Argentina

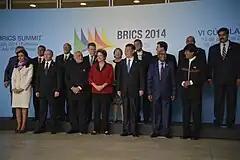
Cristina Kirchner alongside the members of BRICS and Union of South American Nations in 2014

In general, Argentina has four main climate types: warm humid subtropical, moderate humid subtropical, arid, and cold, all determined by the expanse across latitude, range in altitude, and relief features. Although the most populated areas are generally temperate, Argentina has an exceptional amount of climate diversity, ranging from subtropical in the north to polar in the far south. Consequently, there is a wide variety of biomes in the country, including Subtropical rainforests, semi-arid and arid regions, temperate plains in the Pampas, and cold subantarctic in the south. The average annual precipitation ranges from in the driest parts of Patagonia to over in the westernmost parts of Patagonia and the northeastern parts of the country. Mean annual temperatures range from in the far south to in the north.